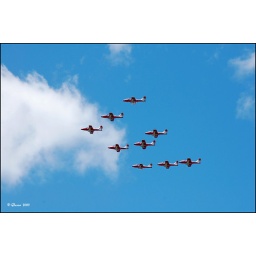
The Snowbirds fly the Canadair CT-114 Tutor. Caught these birds flying back home after their show in Rochester.